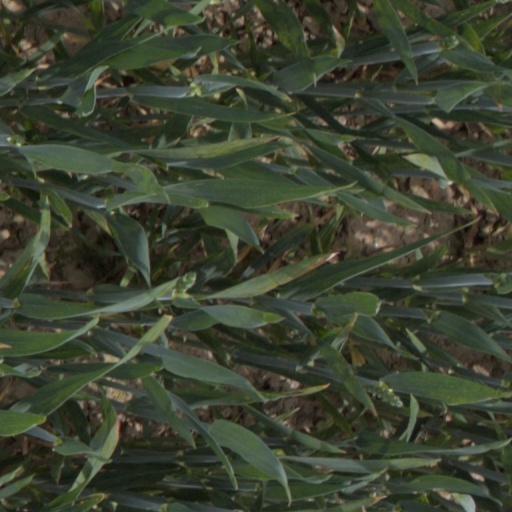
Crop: wheat